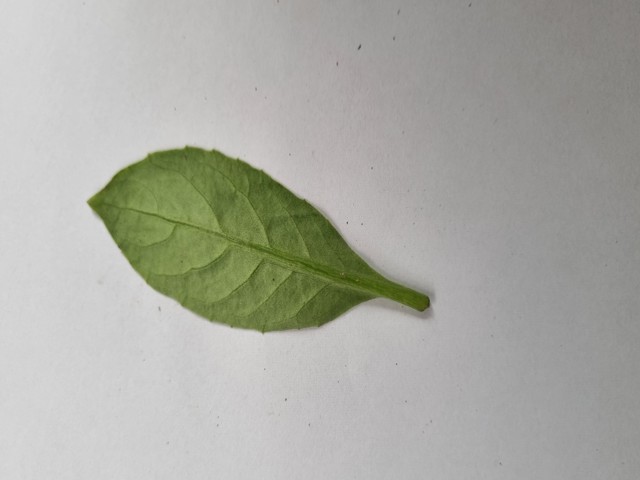
Plant: gainura